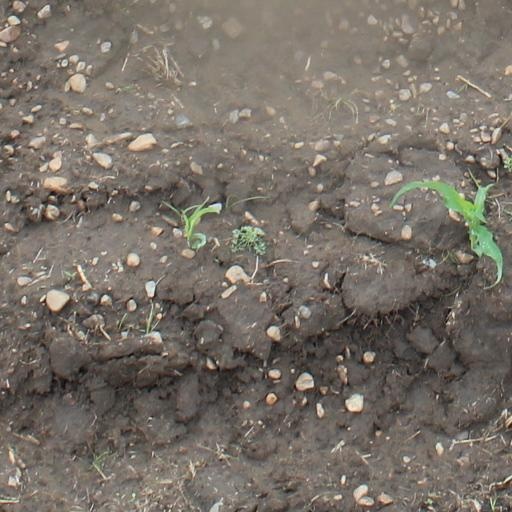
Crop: maize; corn